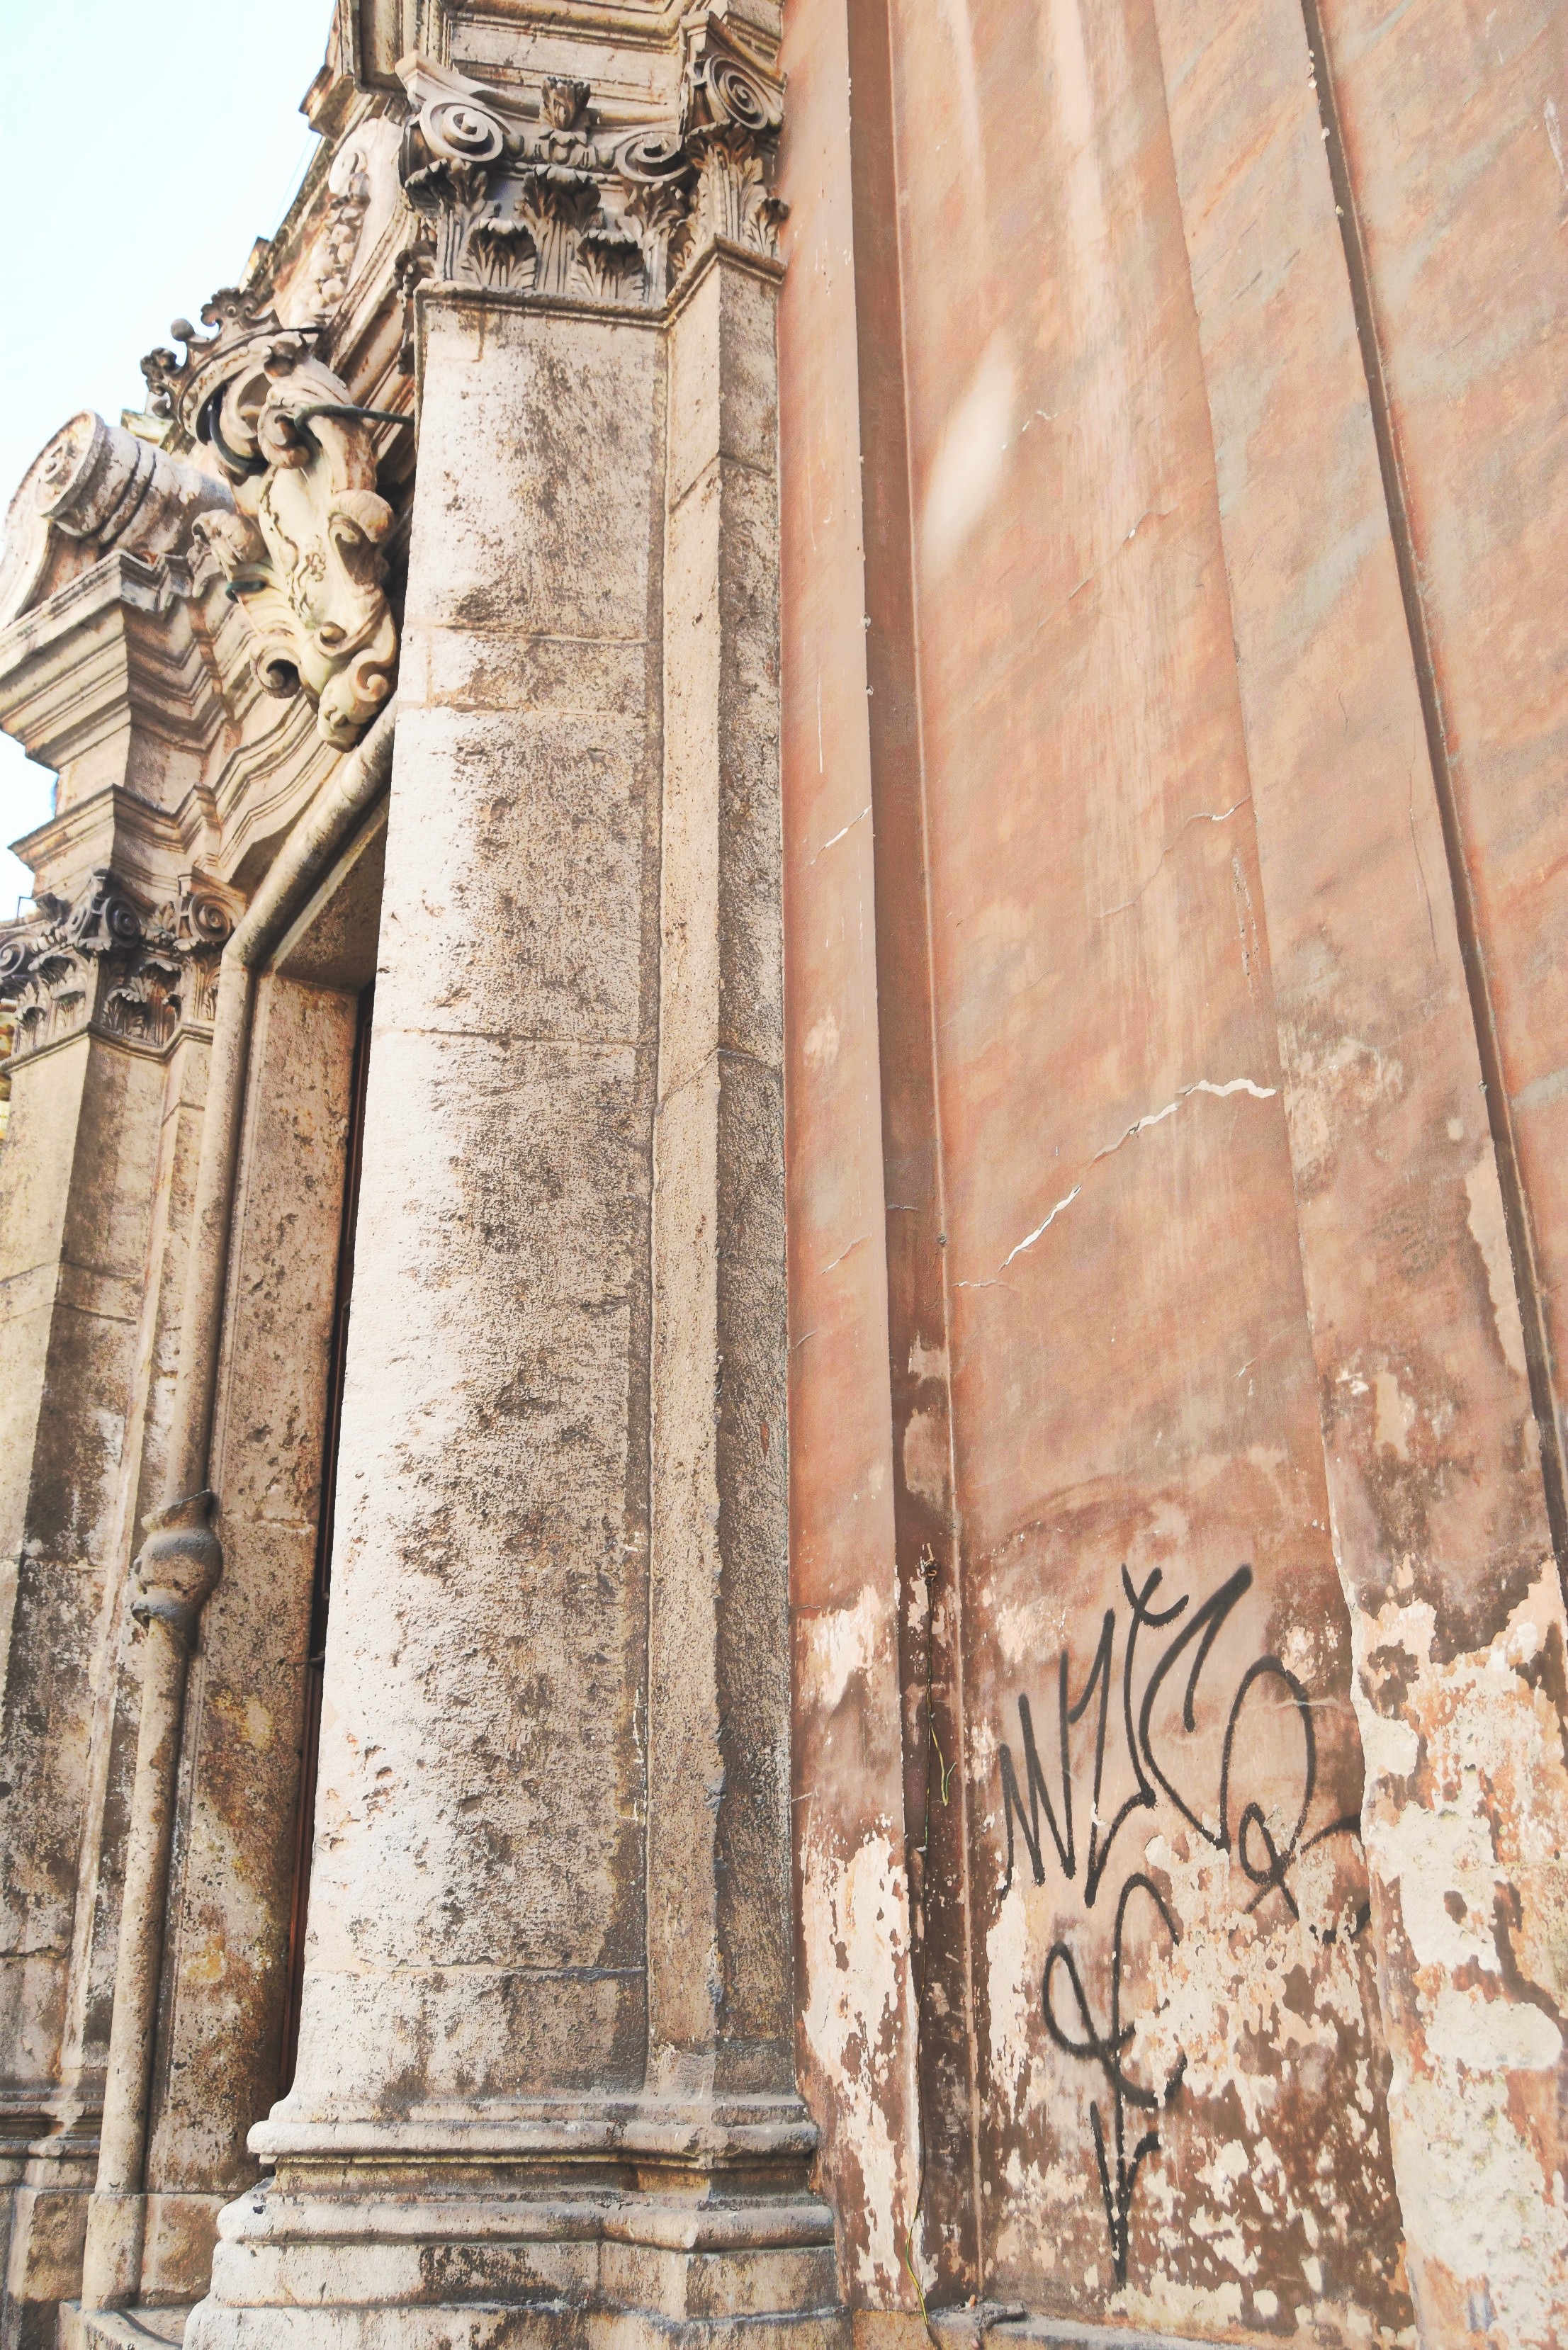
structure, wood, wall, arch, column, place of worship, interior design, art, temple, carving, ancient history